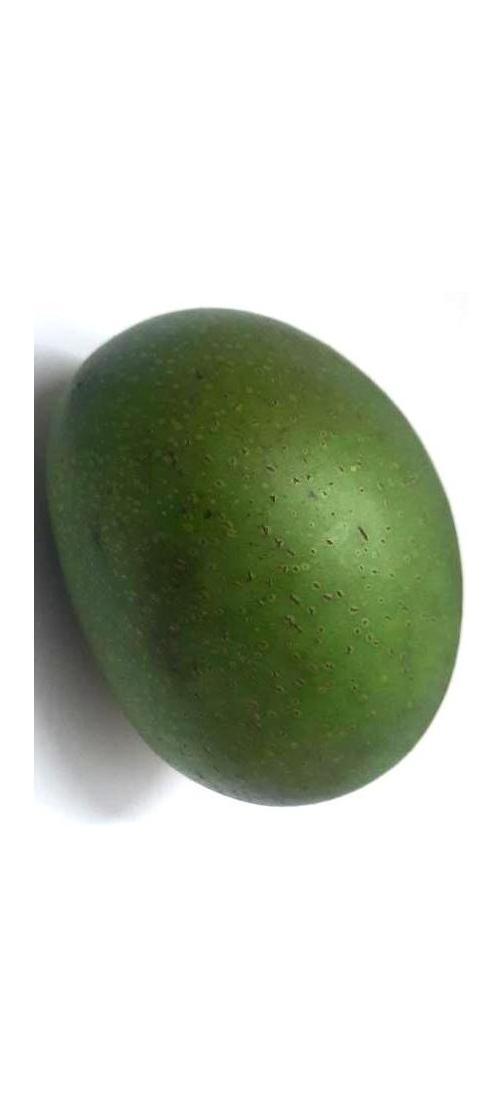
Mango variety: Ashshina Zhinuk